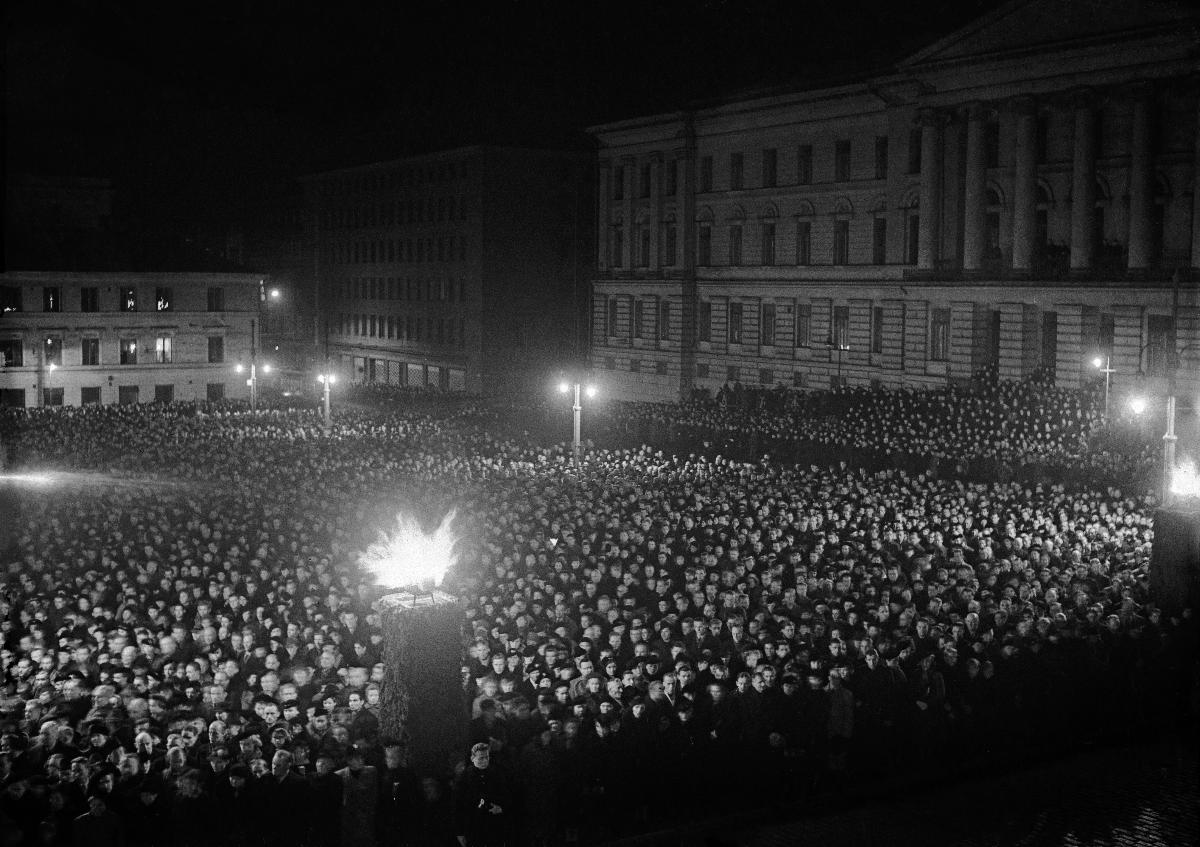
Pohjoismaista yhteistyötä / Kallio Tukholmaan
Nordiskt samarbete / Kallio till Stockholm; Nordic collaboration / Kallio to Stockholm
sisällön kuvaus: Pohjoismaista yhteistyötä: Juhlatilaisuus pohjoismaisen yhteistyön puolesta Senaatintorilla Helsingissä 18.10.1939, kun presidentti Kallio osallistuu Tukholmassa pohjoismaisiin neuvotteluihin. content description: Nordic collaboration: Finland's President Kyösti Kallio travels to Stockholm 18.10.1939. Celebrations for Nordic co operation on the Senate square in Helsinki, as President Kallio attends the Nordic meeting in Stockholm. innehållsbeskrivning: Nordiskt samarbete: Högtidligheter för nordiskt samarbete på Senatstorget i Helsingfors 18.10.1939, då President Kallio rest till Stockholm för att delta i det nordiska mötet.
Kuvaaja: Sundström, Hugo, kuvaaja
Vuosi: 1939
Paikka: Suomi, Uusimaa, Helsinki, Senaatintori Helsinki
Aiheet: HBL; Tasavallan presidentin linna; liput; politik; nordiskt samarbete; presidentens slott; flaggor; Pohjoismainen yhteistyö; diplomatia; Presidential Palace (Finland); flags; politics; Nordic collaboration; presidential palace; diplomacy; Presidentens slott; diplomati